Thompson submachine gun

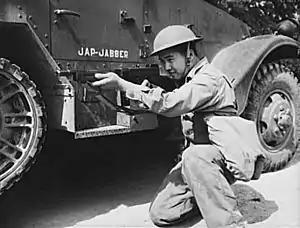
M1928A1 at Fort Knox, Kentucky, June 1942

The Model 1921 (M1921) was the first major production model. Fifteen thousand were produced by Colt for Auto-Ordnance. In its original design, it was finished more like a sporting weapon, with an adjustable rear sight, a blued, finned barrel and vertical foregrip (or pistol grip) and the Blish lock. The M1921 was quite expensive to manufacture, with the original retail price around $200, because of its high-quality wood furniture and finely machined parts. The M1921 was famous throughout its career with police and criminals and in motion pictures. This model gained fame from its use by criminals during Prohibition, and was nicknamed "Tommy gun" by the media.